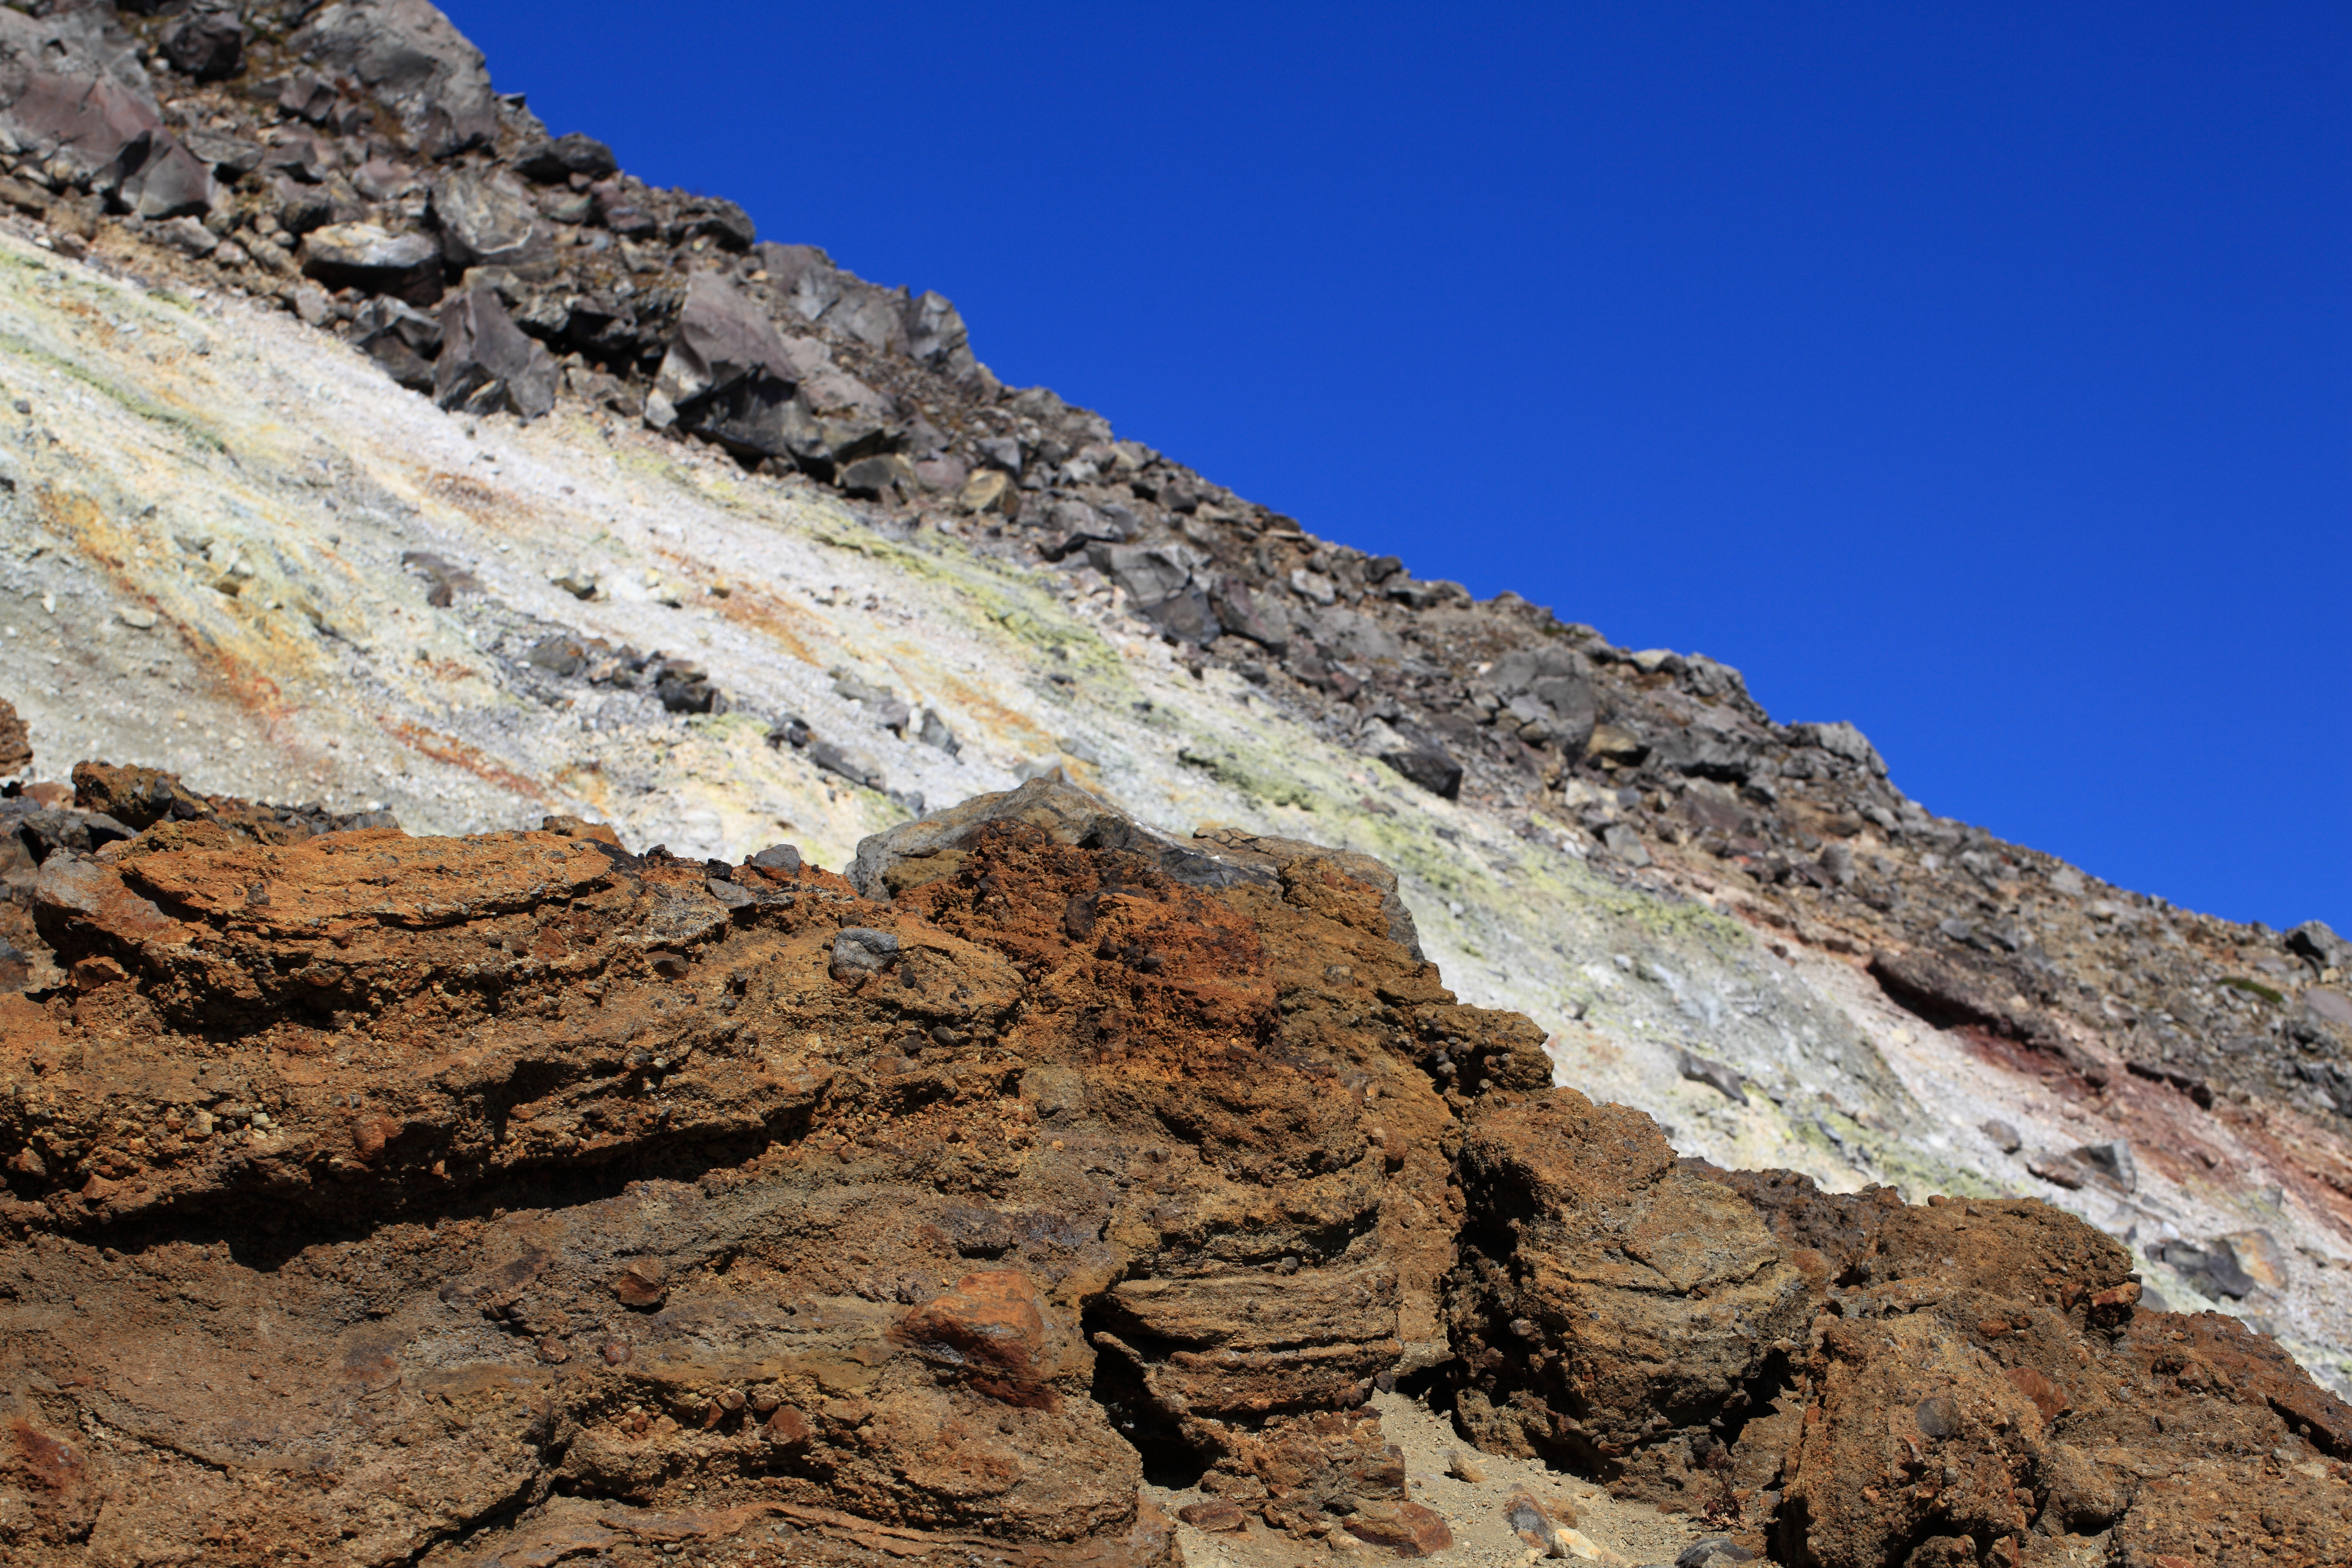
landscape, sea, coast, rock, mountain, adventure, formation, cliff, high, soil, terrain, material, ridge, rocks, geology, plateau, tochigi, 5d, hires, markii, hi, res, resolution, nasu, chausudake, wadi, bedrock, landform, geographical feature, mountainous landforms, geological phenomenon